Durnovaria

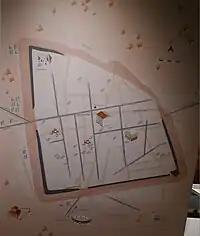
Map of Durnovaria around 70 AD

The site of present-day Dorchester may have originally been a small garrison fort for the Legio II Augusta established shortly after the Roman conquest on the site of Greyhound Yard. When the military moved away, around AD 65–70, Durnovaria became a civilian settlement, apparently the "civitas Durotrigum" of the tribal confederacy of the Durotriges. Shafts were dug to deposit ritual foundation items. An organised street plan was laid out, ignoring earlier boundaries, the streets lined with timber-slot structures; public buildings including "thermae" were erected and an artificial water supply established. The town seems to have become one of twin capitals for the local Durotriges tribe.